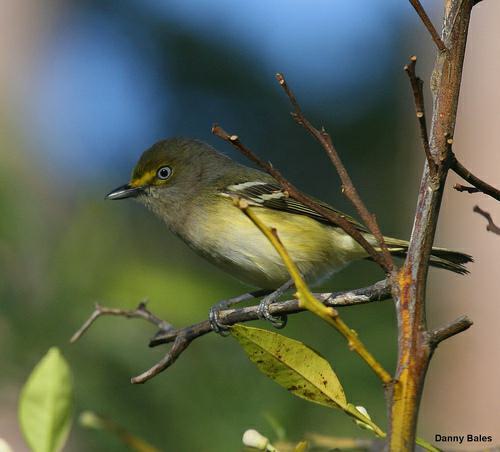
A photo of a white eyed vireo